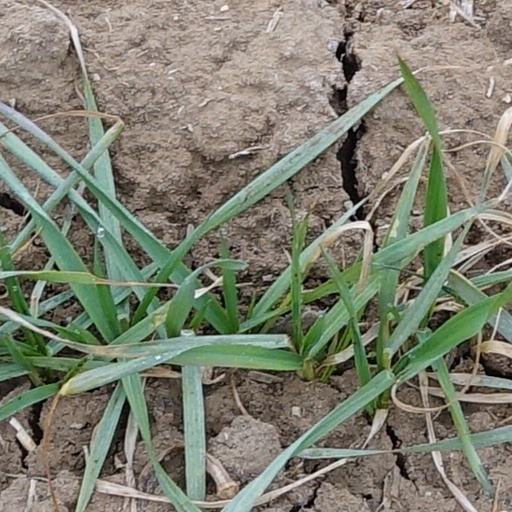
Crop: wheat